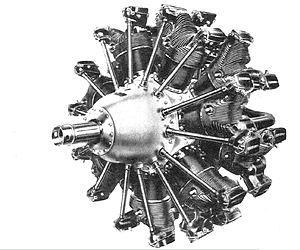
Hisapno-Suiza 14AA, document d'époque
L'Hispano-Suiza 14AA est un moteur aéronautique à pistons refroidi par air, à 14 cylindres en double étoile, d'une famille développée à partir de versions françaises des moteurs Wright Whirlwind et Wright Cyclone. Monté sur de nombreux prototypes français de la fin des années 1930, son manque de fiabilité l'a fait peu à peu abandonner et il n'a jamais été fabriqué en série.